Margaret Oakley Dayhoff

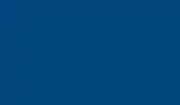
Logo of the Biophysical Society

Dayhoff died of a heart attack at the age of 57 on February 5, 1983. A fund was established after her death in 1984 to endow the Margaret O. Dayhoff Award, one of the top national honors in biophysics. The award is presented to a woman who "holds very high promise or has achieved prominence while developing the early stages of a career in biophysical research within the purview and interest of the Biophysical Society." It is presented at the annual meeting of the Biophysical Society and includes an honorarium of $2,000.